Tom Aspell

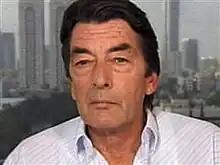

Tom Aspell (1950 – February 11, 2013) was a New Zealand-born U.S. television news producer, foreign correspondent, and cameraman. He was employed by NBC News for 28 years and previously worked for ABC News, CBS News, and Visnews.